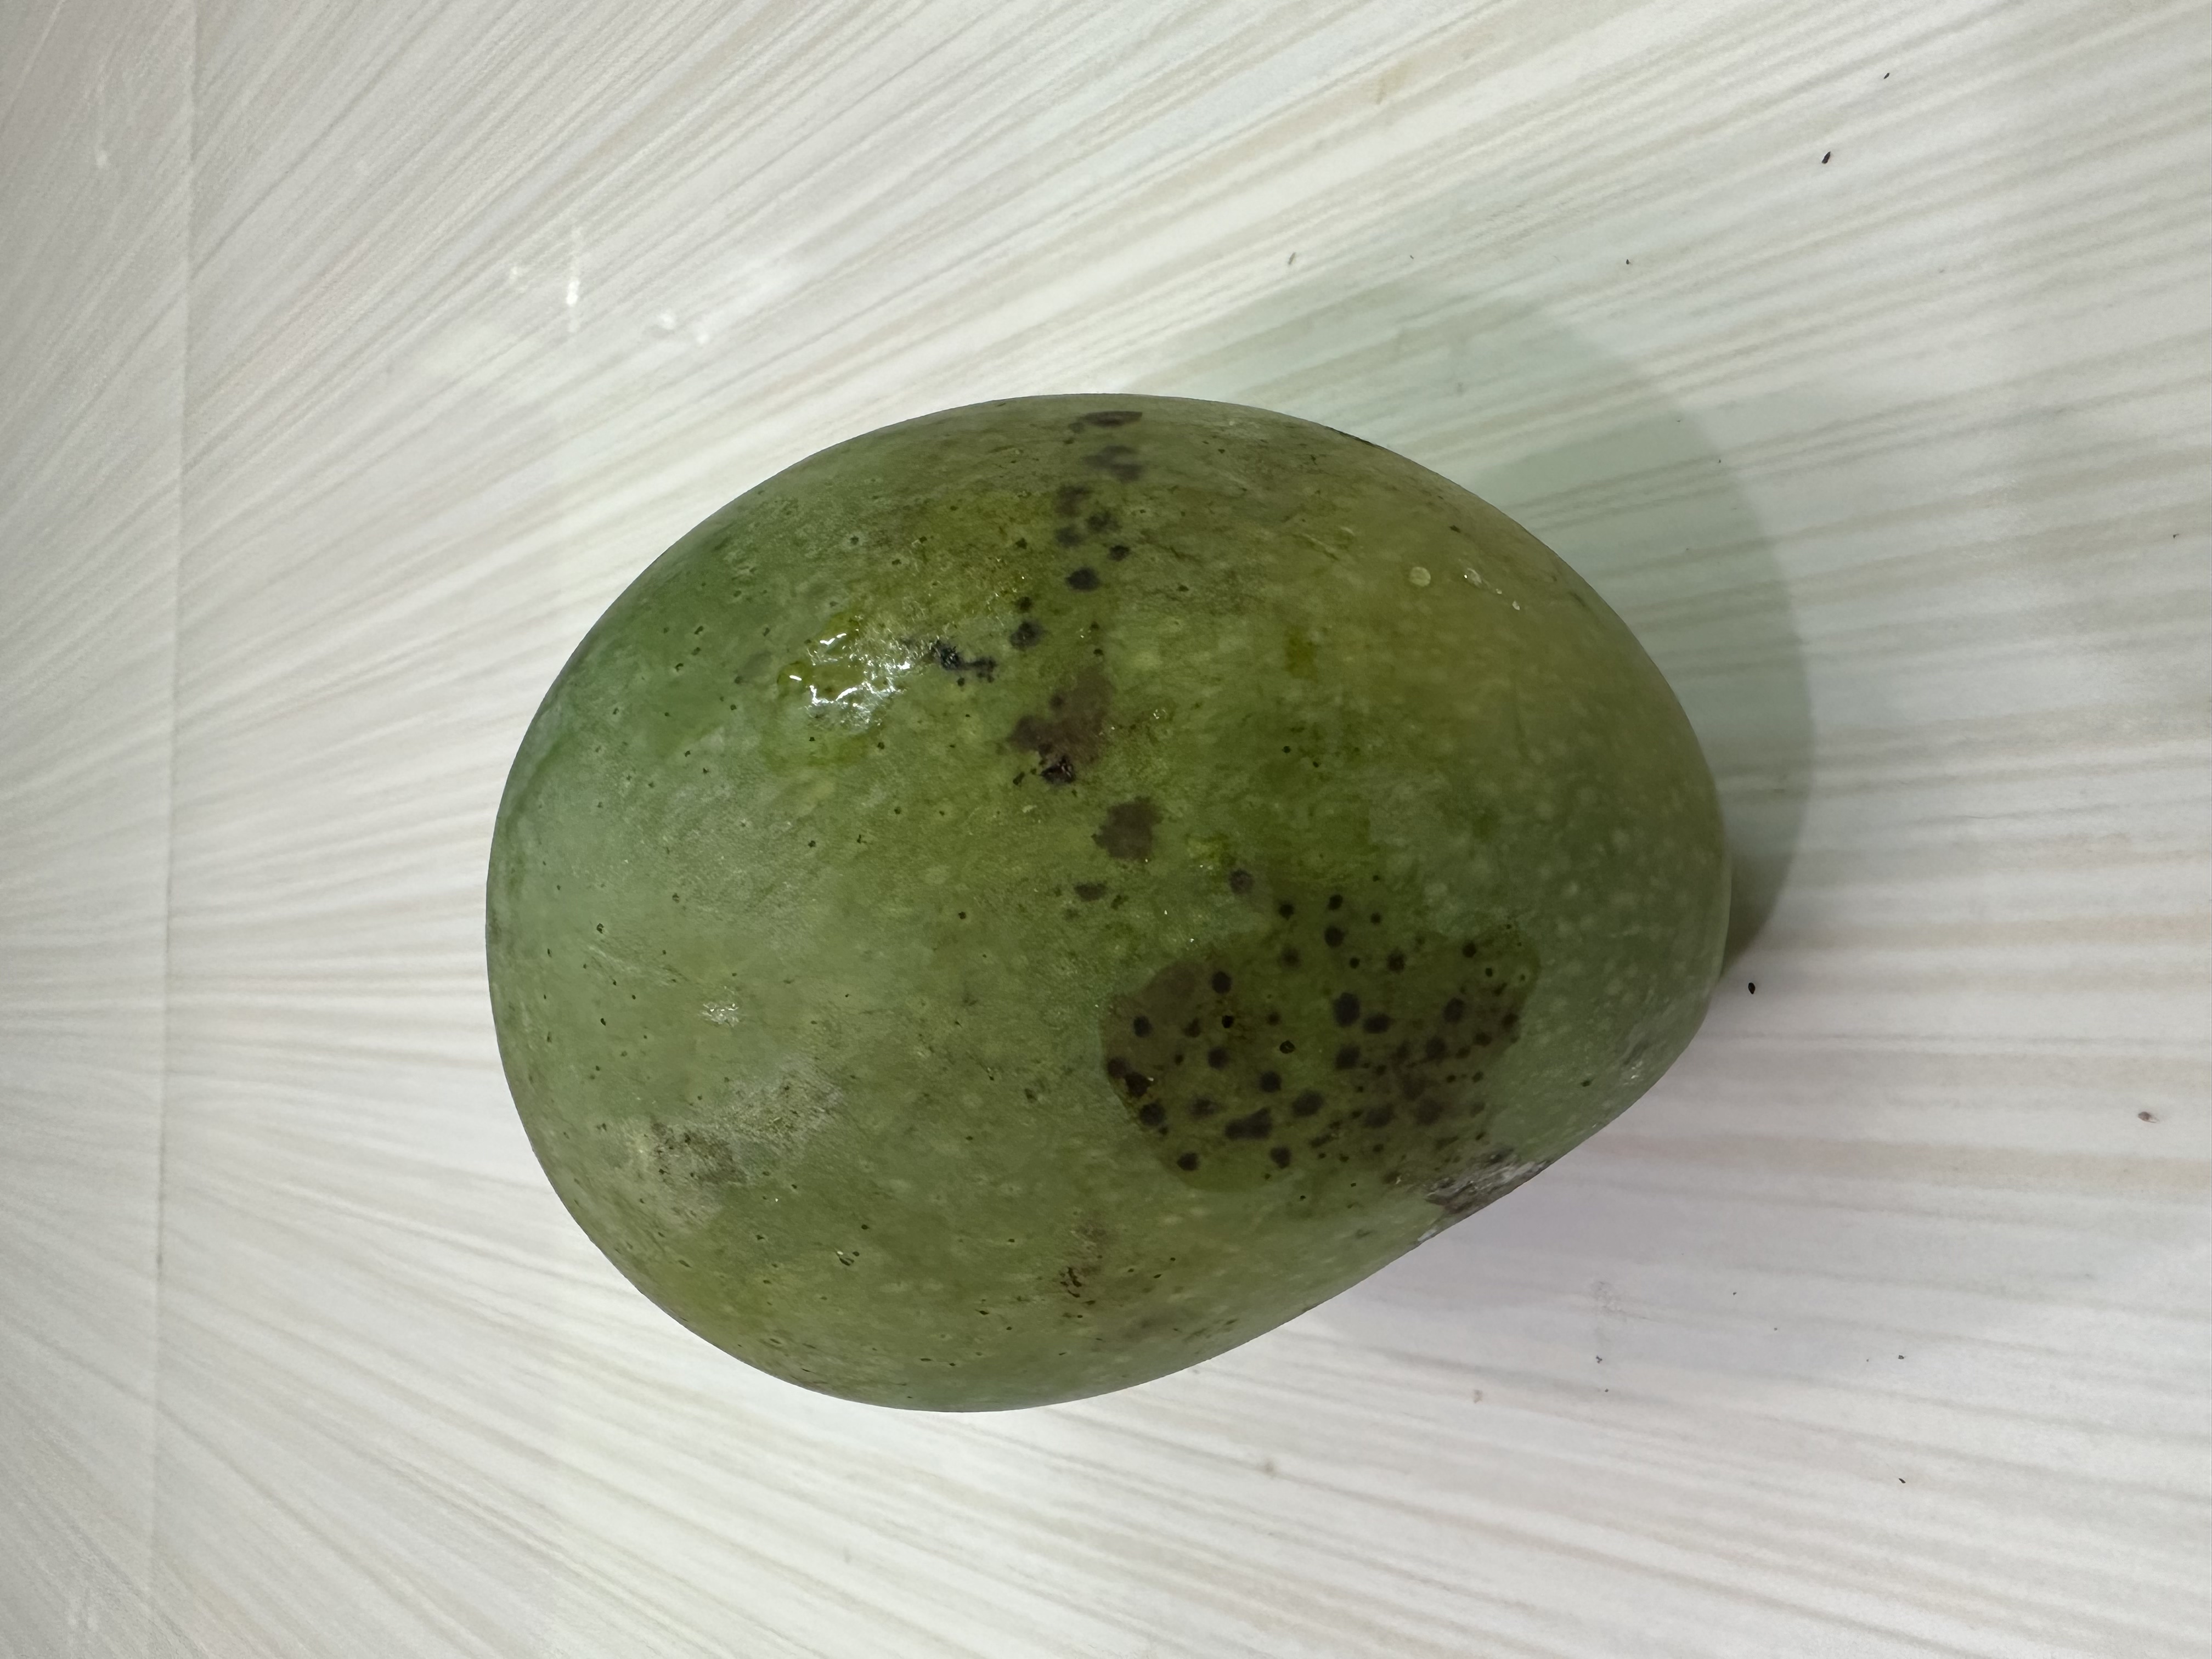
Mango variety: Harivanga